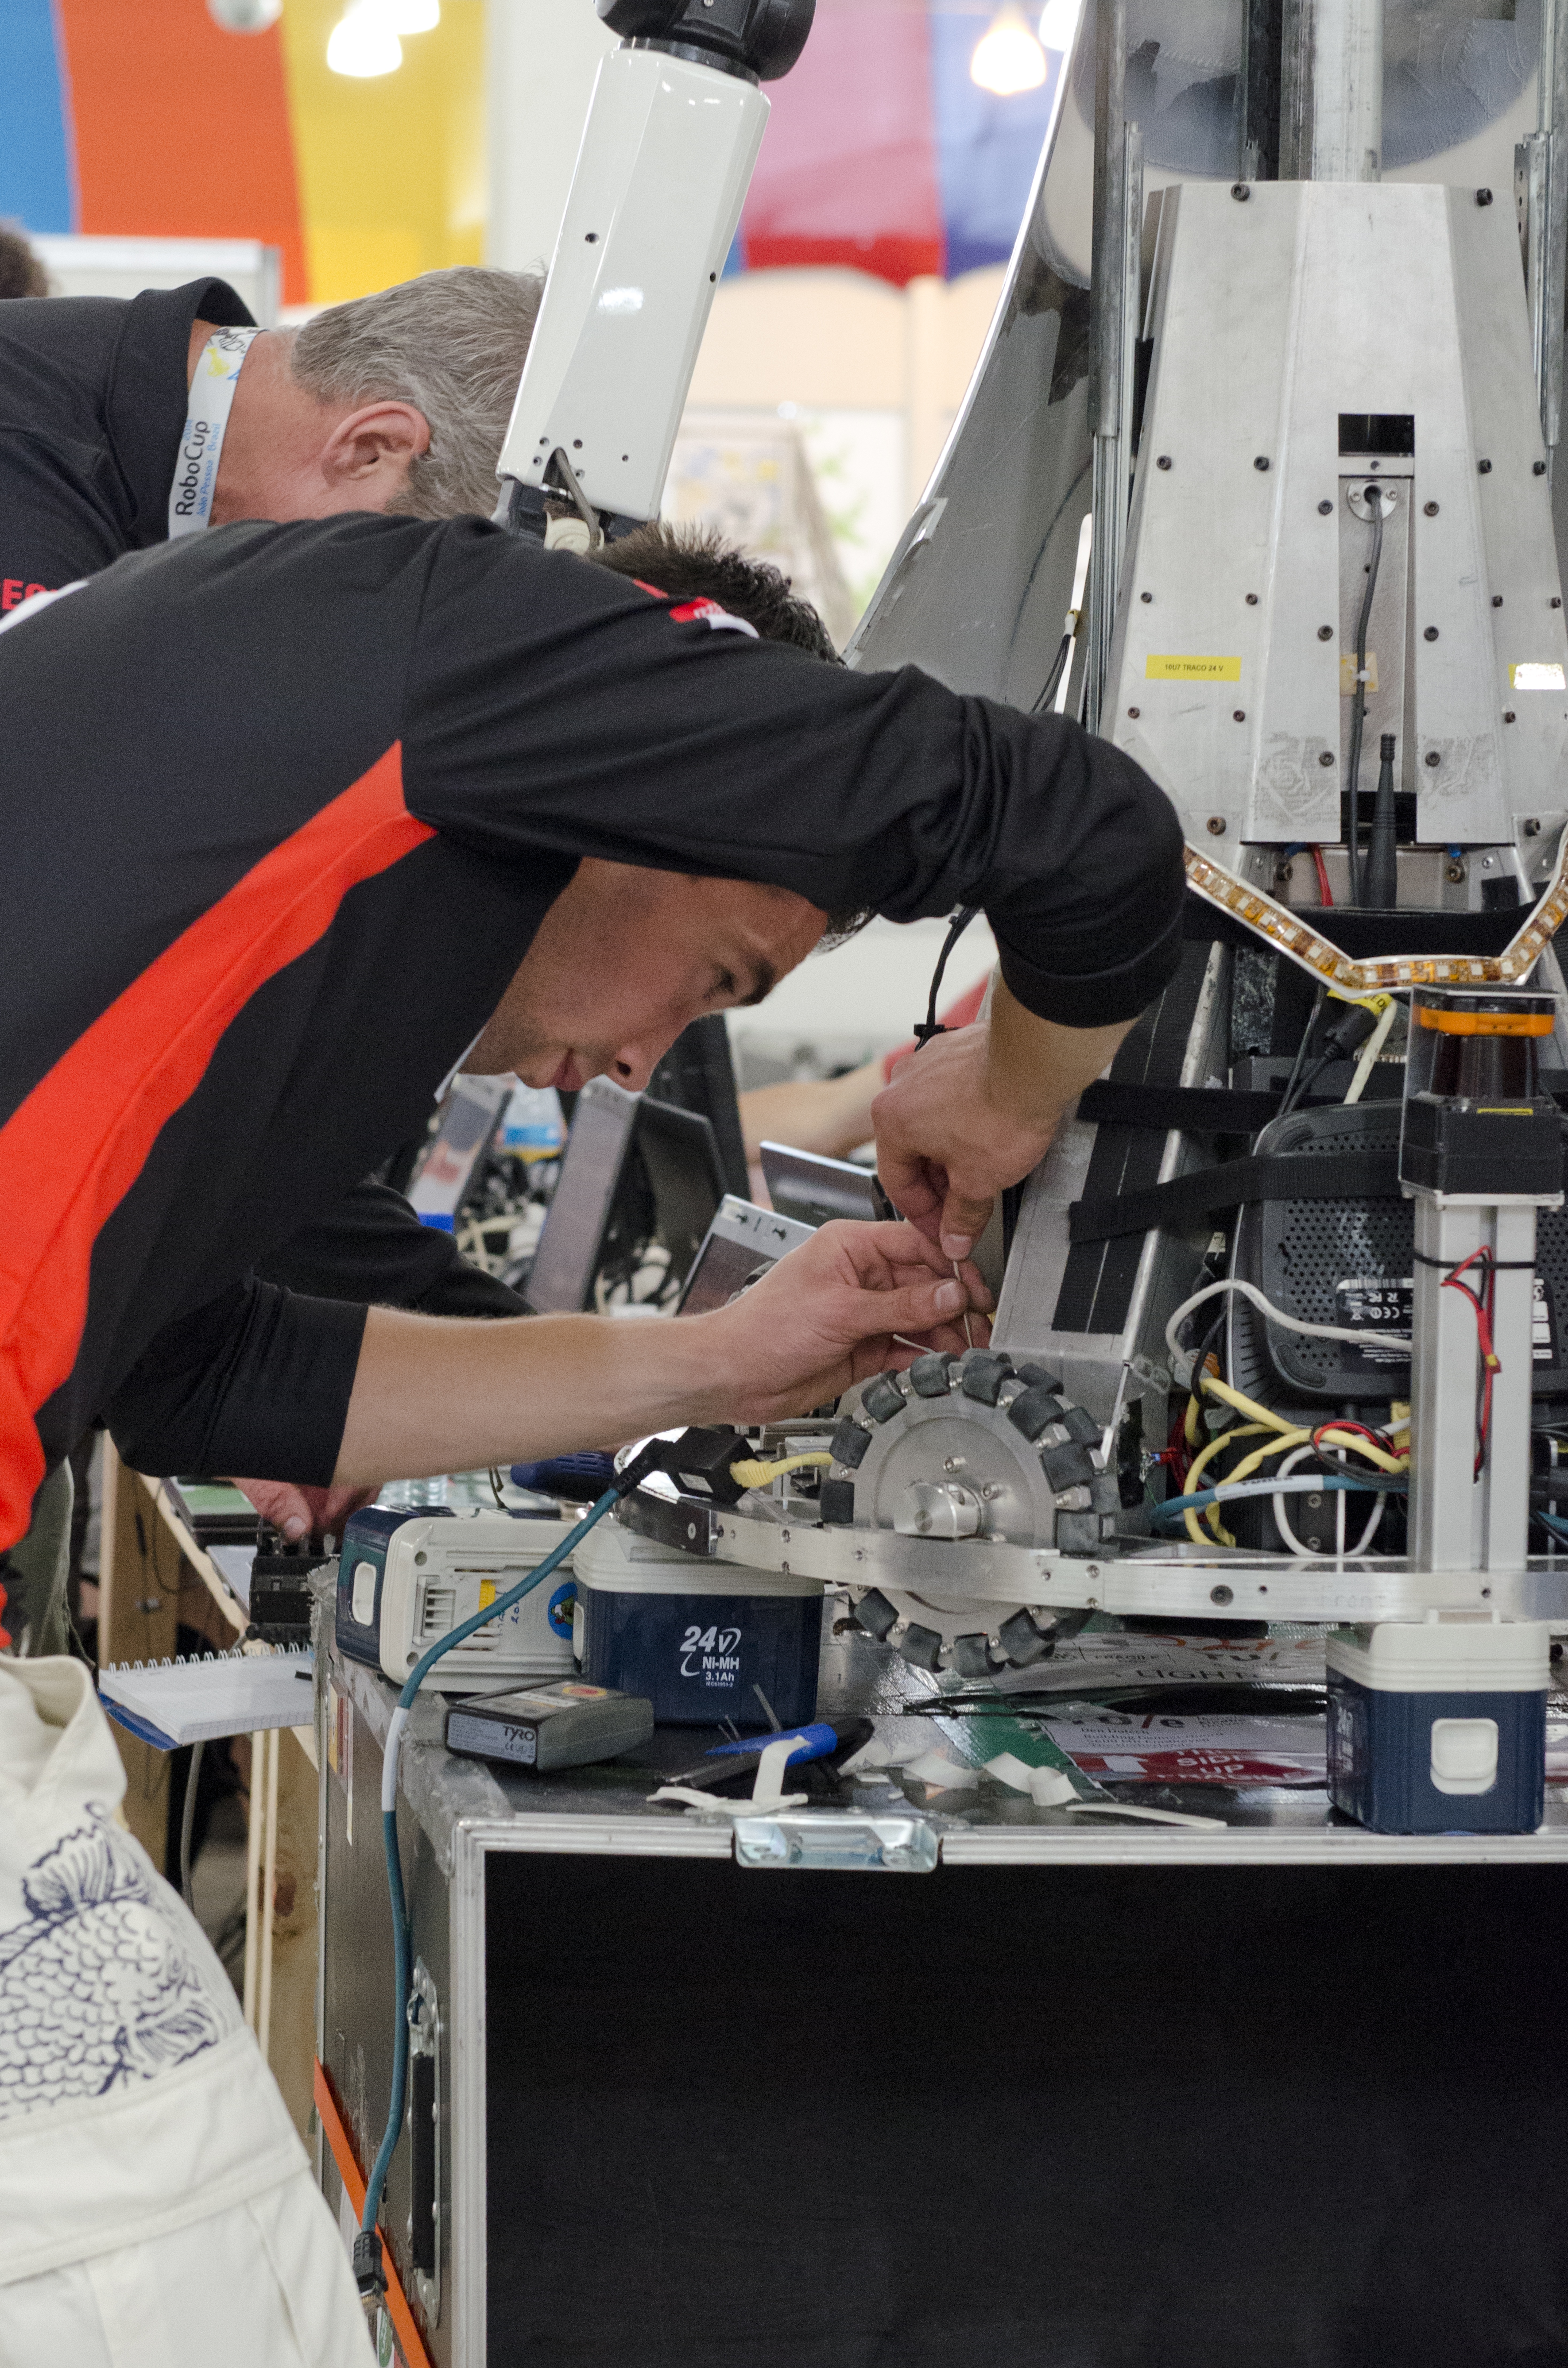
vehicle, student, machine, engineer, robotics, informatics